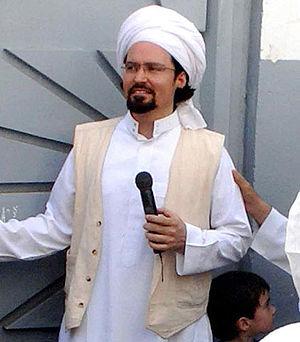
Hamza Yusuf, né Mark Hanson le 1ᵉʳ janvier 1958 à Walla Walla, est un universitaire américain.